Frontier Central School District

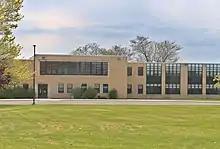
Frontier Middle School

Frontier Middle School was built in 1964 (cornerstone laid on November 17, 1965 has 1964 inscribed on it) and opened on September 8, 1965, with 1,327 students as Amsdell Heights Junior High School. The building was dedicated on December 9, 1965. The school's current name dates from 1993, while shifting from grades 7–9 to grades 6–8. At the middle school, students begin their foreign language courses and have the opportunity to enroll in advanced math. An expansion in the late 1990s added a music room and a second gym; a second expansion in early 2000s added a two-story wing with several classrooms. Located on Amsdell Road in the southwest portion of the town, students in grades 6–8 attend the middle school. The school had 96 teachers in 2020. As of the 2019–20 school year, enrollment was 1,142 students. During the 2021-2022 school year, the middle school collaborated with a construction firm to initiate a comprehensive overhaul. Throughout that period, the pool was closed due to the presence of asbestos necessitating a complete renovation of the plumbing system. In the following 2022-2023 school year, all lockers were repainted in 'Falcon Blue', and a brand new rear parking lot was finished. That summer, the locker rooms underwent a similar renovation. By the onset of the 2023-2024 school year, the locker rooms were fully refurbished, and the main gymnasium's lighting had been upgraded to energy-efficient LED bulbs. The pool was completed on July 14, 2024.